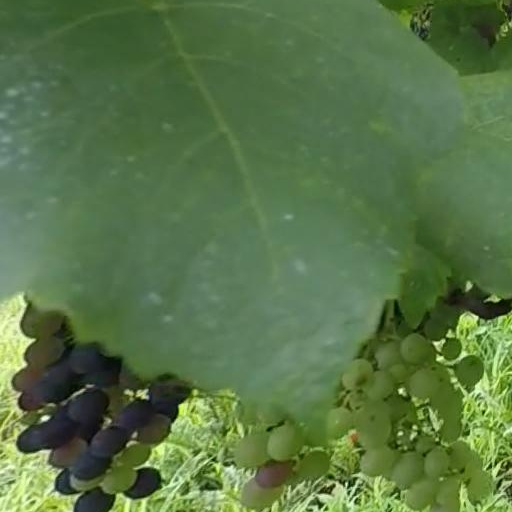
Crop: grape